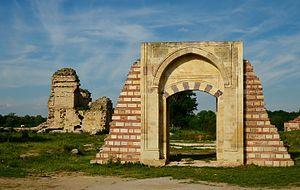
Hatice Sultan est une princesse ottomane, fille du sultan Sélim Iᵉʳ et de Ayşe Hafsa Sultan. Elle est la sœur du sultan Soliman le Magnifique.